MV Mona's Queen (1971)

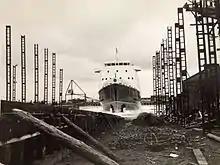
"Mona's Queen" is launched at Troon, 22 December 1971

"Mona's Queen" was built by Ailsa Shipbuilding Company at Troon, Scotland, the third of four car ferries constructed for the Isle of Man Steam Packet Company. The four were , , "Mona's Queen" and . "Mona's Queen" was the first diesel engined passenger ferry in the fleet.